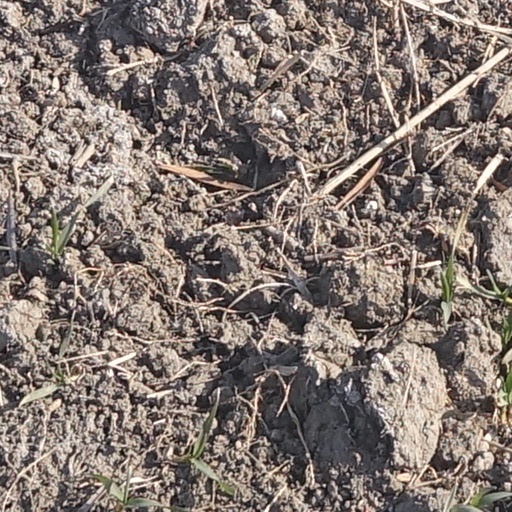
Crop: wheat